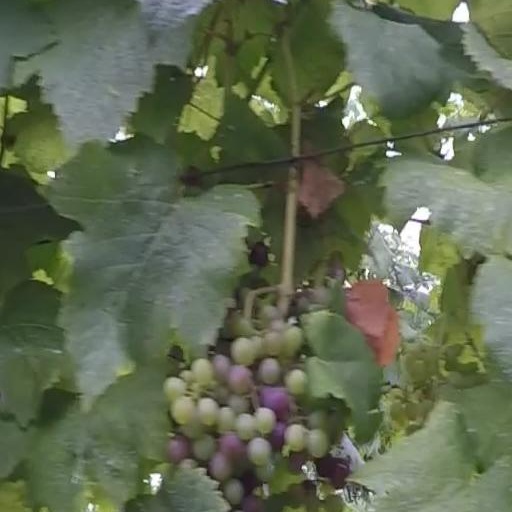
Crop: grape